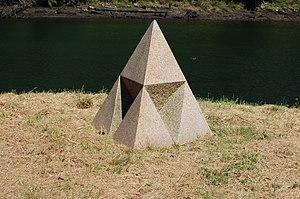
Pyramid, sculpture de fr:Dan Graham sur gl:Illa das Esculturas (île aux sculptures) à Pontevedra en Galice (Espagne)
L'île du Covo, plus connue sous le nom d'Île des Sculptures ou Illa das Esculturas en galicien, est un parc et une île située près de l'embouchure du fleuve Lérez, à Pontevedra en Espagne. Elle a une superficie de 70 000 m² et est reliée aux deux rives du fleuve par des passerelles et des ponts piétons. C'est le plus grand musée en plein air de Galice.